Deryck Maughan

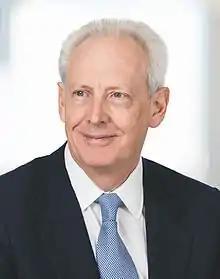
Sir Deryck Maughan

Maughan was born in Consett, County Durham to a working class family. His father worked as a coal miner. He moved with his parents to Richmond, North Yorkshire, where they managed the Fleece Hotel. He attended Richmond Grammar School.